Markinch

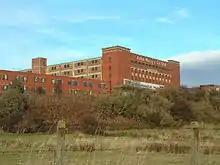
Former headquarters of John Haig & Sons whisky. This building has latterly been used as general industrial and office space but is now threatened with demolition

During the Industrial Revolution in the middle of the 19th century, the village started to adapt to spinning and weaving production. The use of water wheels of the corn and meal mills encouraged new industries to begin along the River Leven on land between Auchmuty (now part of Glenrothes) and Milton of Balgonie in the form of paper mills, bleach mills and ironworks. Papermaking was an important local employer based on the town's close proximity to the River Leven, until one of the two paper mills in the town, Sappi Graphics, closed down in 2001. The Tullis Russell paper mill, however, was still in operation, with a 474 strong workforce, until it went into administration in April 2015. Markinch's former Haig's Whisky bottling plant is now used as a business park and is split into small units. This is where Fife radio station Kingdom FM was based until October 2016. Haig's operated here for over a century until 1983 before moving to modern premises at Banbeath, Leven. It provided employment to a large workforce drawn from the town and from various parts of Fife. A queue of buses would be waiting for them at finishing time. Even in 1983 the workforce comprised some 500 employees. Many local residents still have connections with the firm, now absorbed into Diageo.